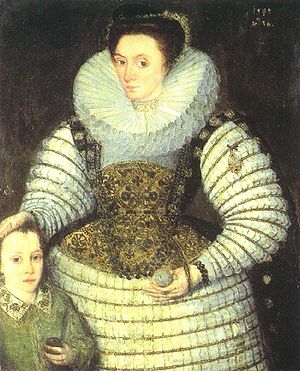
Frances Walsingham
Frances Walsingham var datter af sir Francis Walsingham, Elizabeth I af Englands efterretningschef, og Ursula St. Barbe.